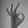
ASL letter: F